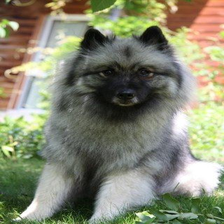
Species: dog
Breed: keeshond